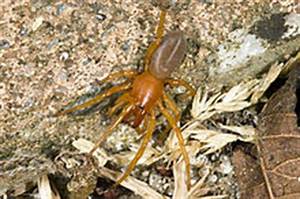
Label: spider